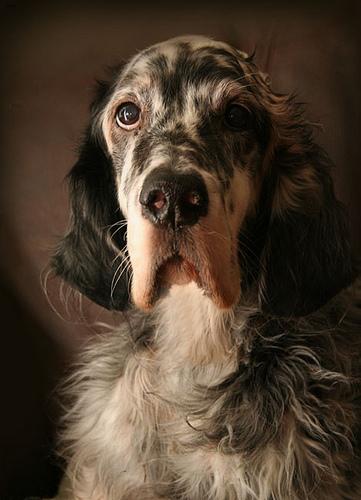
Breed: english setter